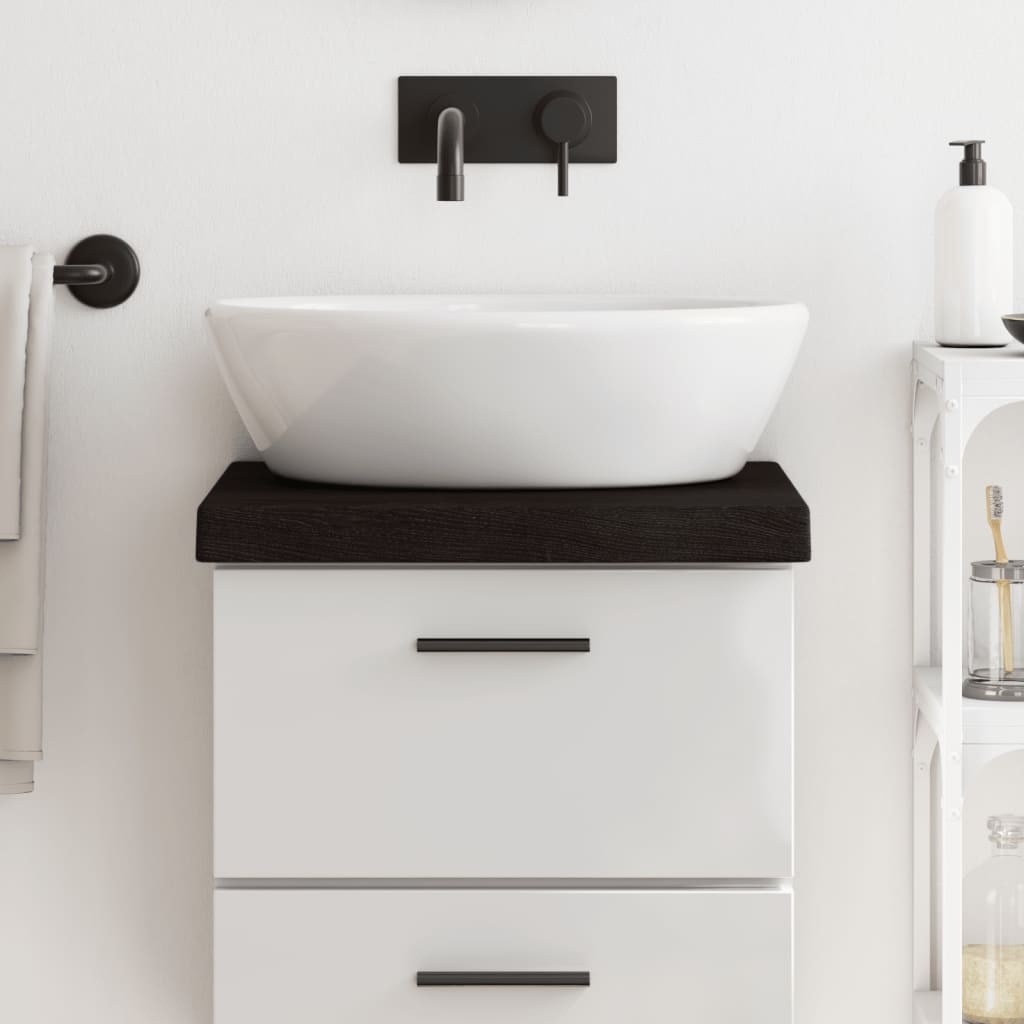
Vidaxl wastafelblad 40x30x(2-6) cm behandeld massief hout donkerbruin
Ben je van plan om thuis je tafelbladen te vervangen? Dit houten wastafelblad is een perfecte keuze! Duurzame constructie: het wastafelblad is gemaakt van massief eikenhout, een prachtig natuurlijk materiaal. Eikenhout heeft een middenbruine kleur en een dichte nerf, wat bijdraagt aan de unieke look. Veelzijdige toepassingen: naast het gebruik als wastafelblad kan dit houten tafelblad naar behoefte gecombineerd worden met verschillende onderstellen. Het kan gebruikt worden als schap, kastblad, bureaublad, tafelblad enz. Behandeld oppervlak: het badkamerblad is behandeld met donkere verf. Het is dus klaar voor gebruik, een extra afwerking is niet nodig. Handgemaakt met natuurlijke rand: dit wastafelblad is handgemaakt en heeft een natuurlijke rand. Aangezien de knoesten, scheuren, licht gebogen vormen en kleurtinten deel uitmaken van het eikenhout, heeft elk blad zijn eigen unieke uitstraling. De levering is willekeurig. Goed om te weten: Als natuurproduct kan hout noesten en imperfecties vertonen die we opvullen met zwart materiaal om een egaal uiterlijk te garanderen.
Brand: vidaXL
Category: Hardware > Plumbing > Plumbing Fixture Hardware & Parts > Sink Accessories > Sink Legs